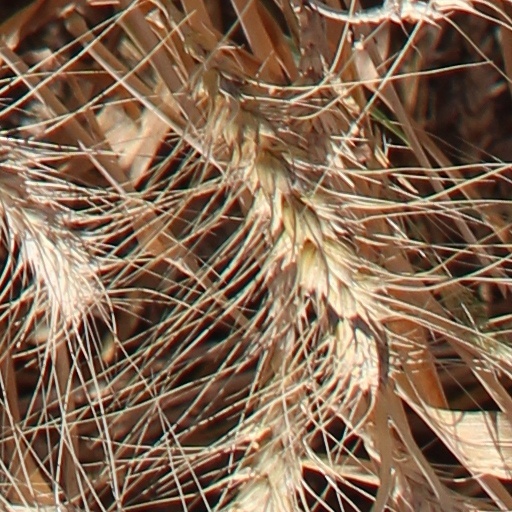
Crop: wheat